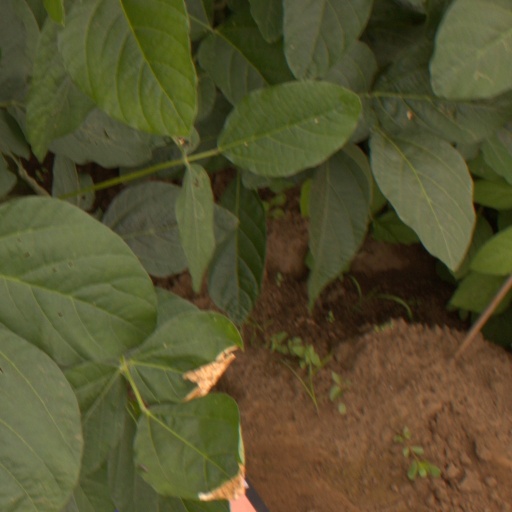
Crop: soybean